Leo Varadkar

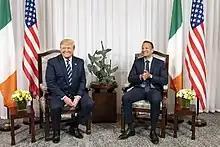
Varadkar and US President Donald Trump in Shannon, Ireland in June 2019

In the cabinet reshuffle of July 2014, Varadkar replaced James Reilly as Minister for Health.